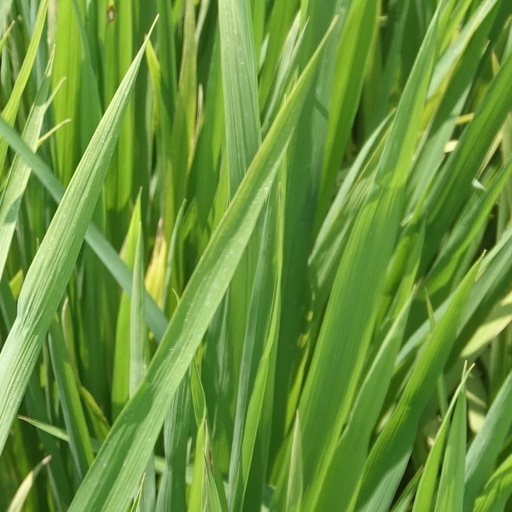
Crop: rice